Sky position (RA, Dec in degrees): 166.39, 20.446
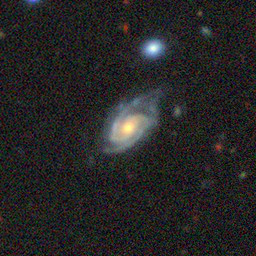
Galaxy morphology: Unbarred Loose Spiral Galaxies